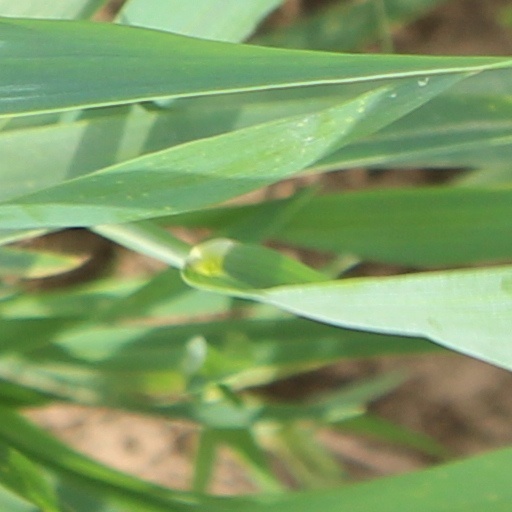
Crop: wheat